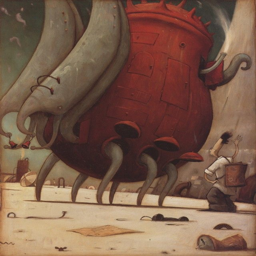
the current state of illustration and how to succeed